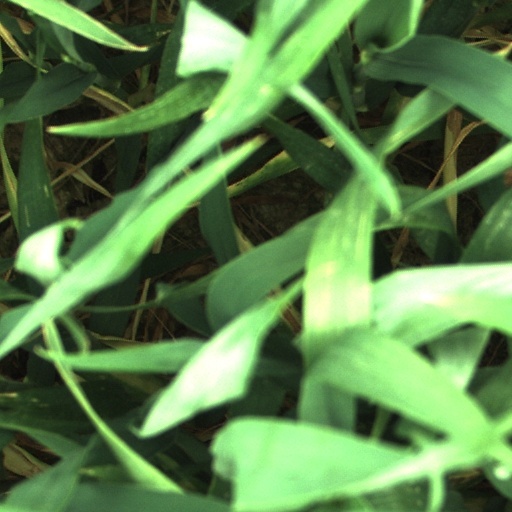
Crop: wheat